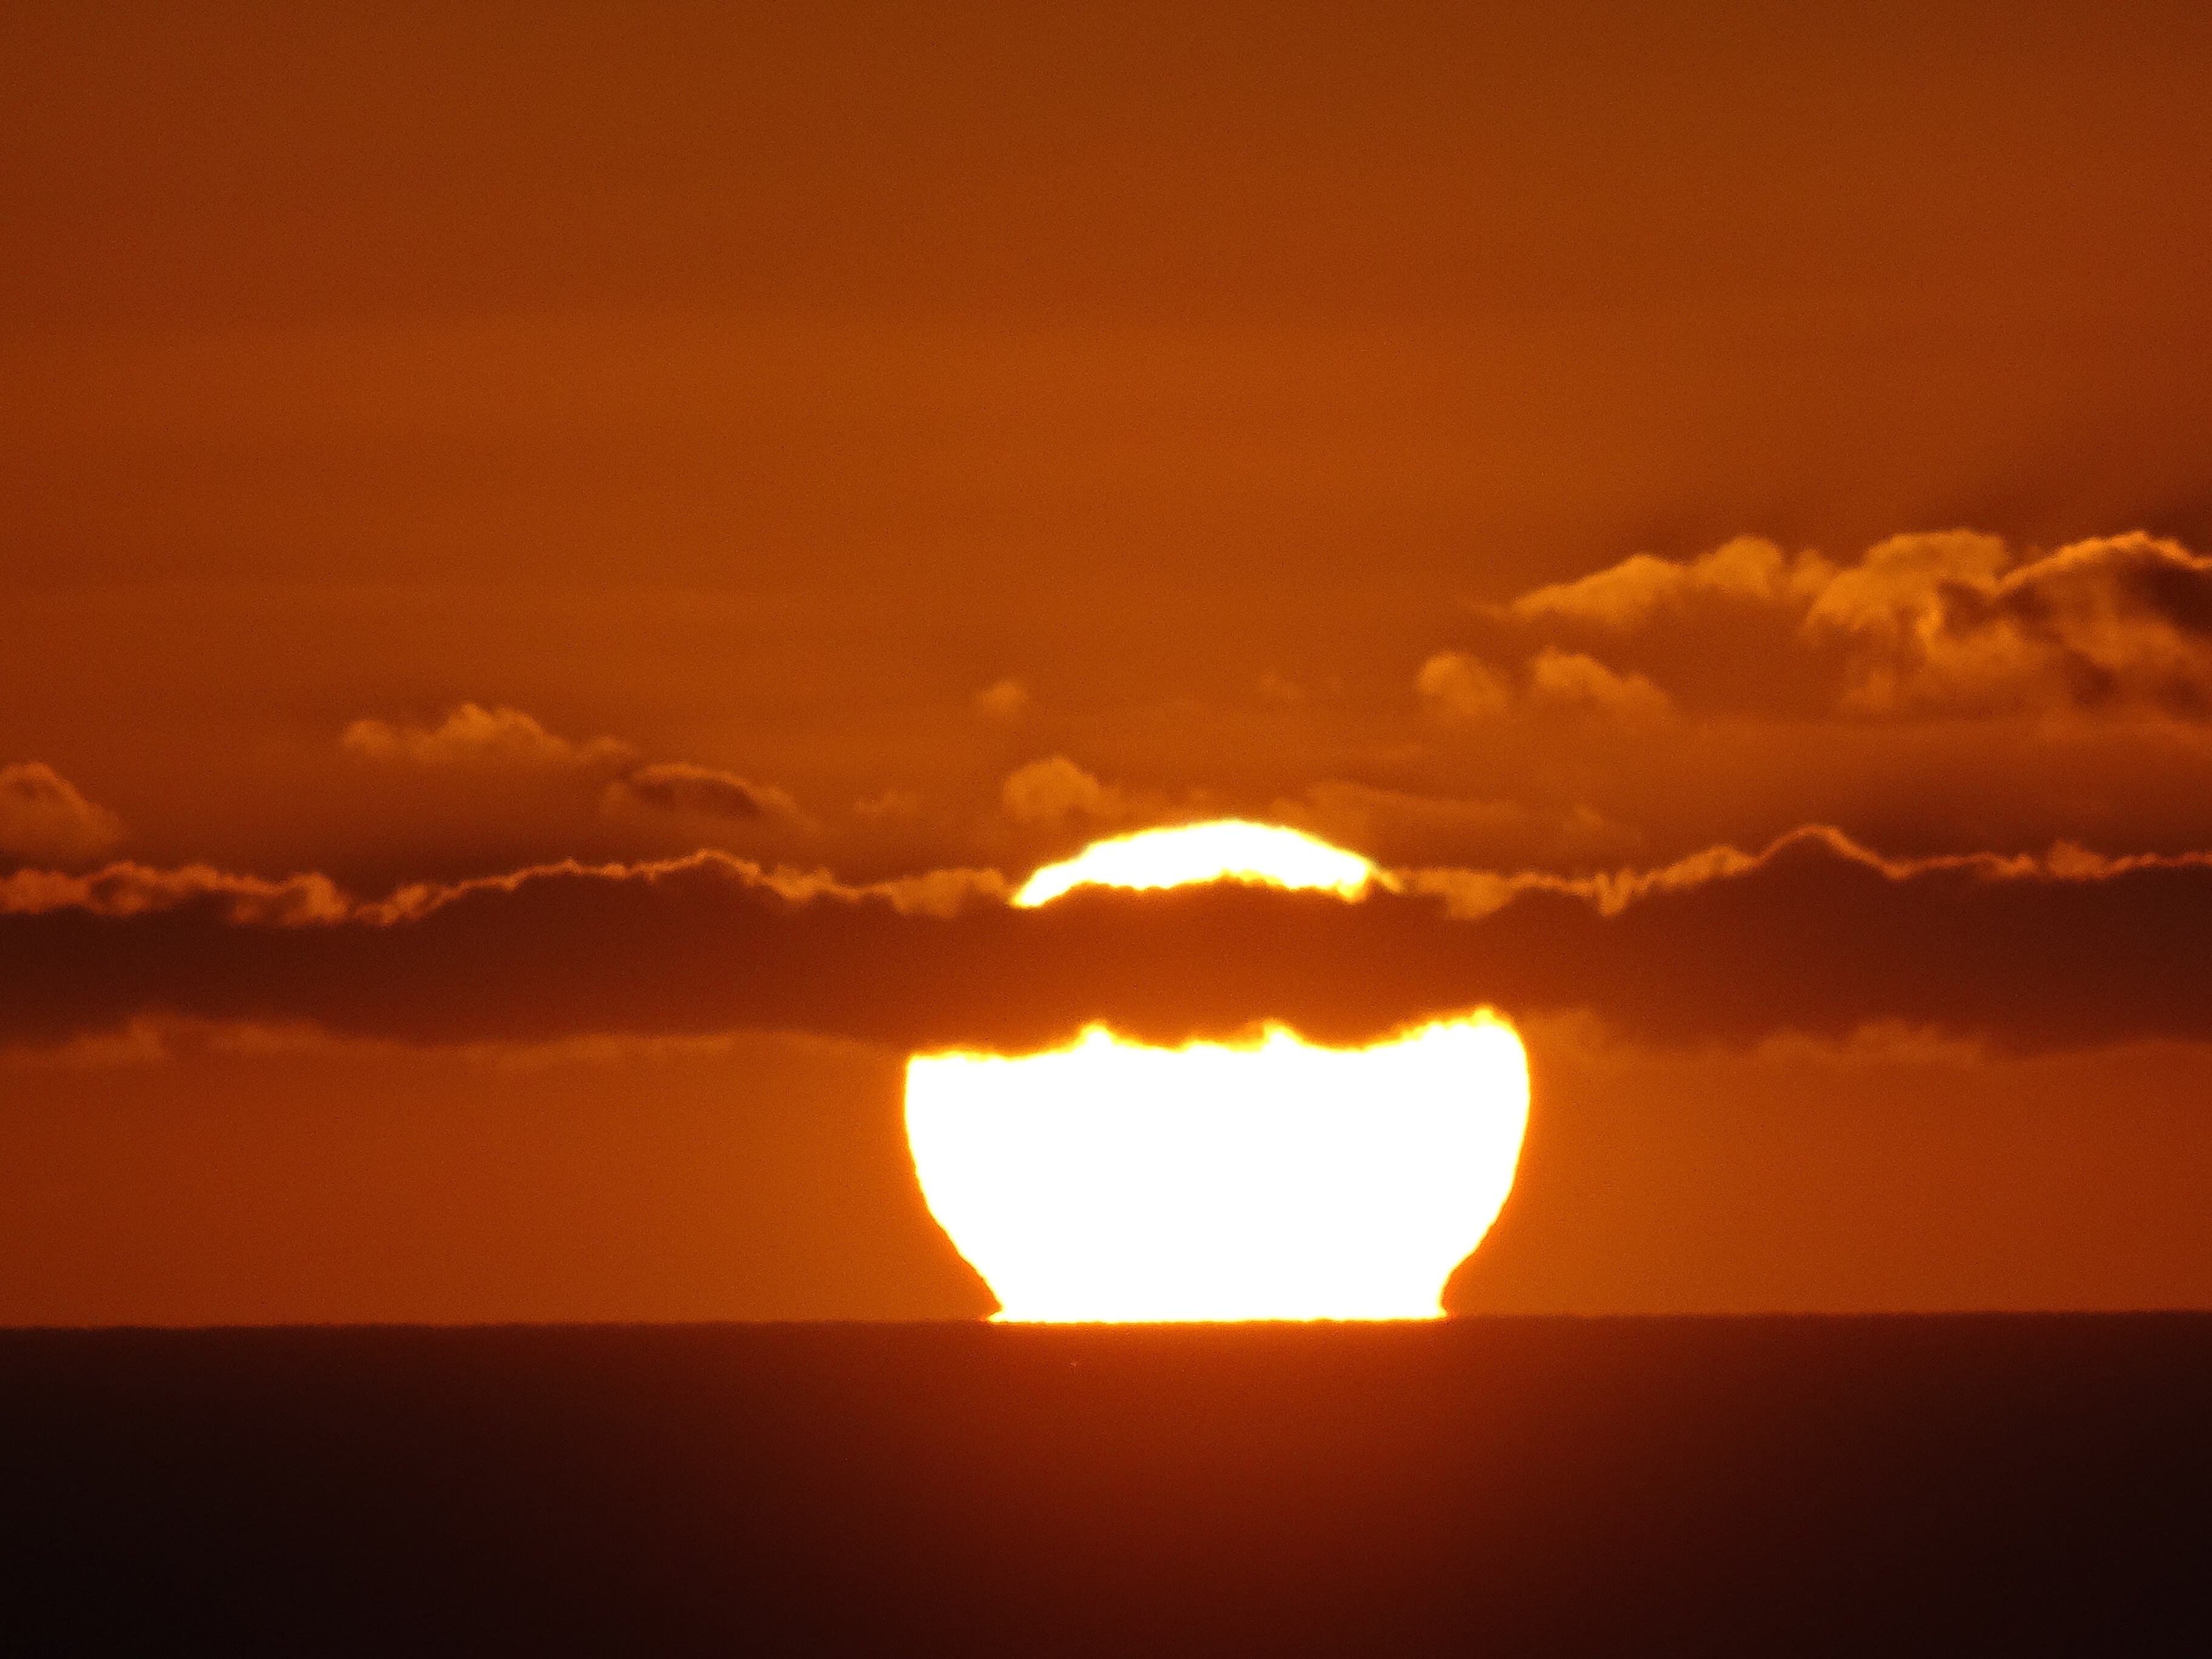
horizon, cloud, sky, sun, sunrise, sunset, sunlight, morning, dawn, atmosphere, dusk, evening, clouds, afterglow, red sky at morning